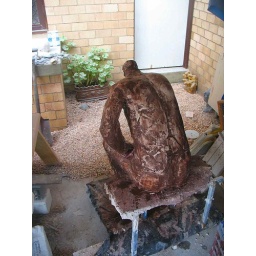
man with no head meditates on a plant covered in a strange white dust